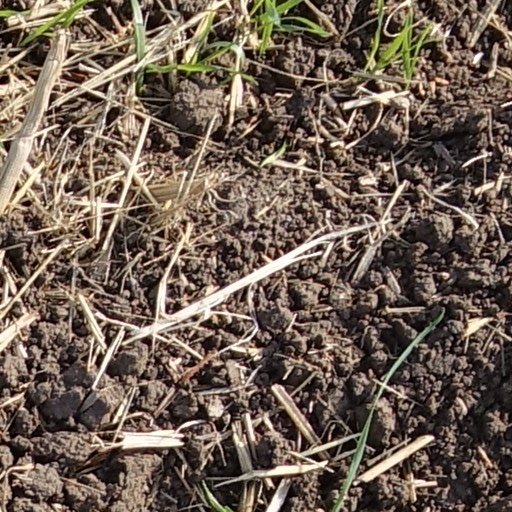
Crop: wheat